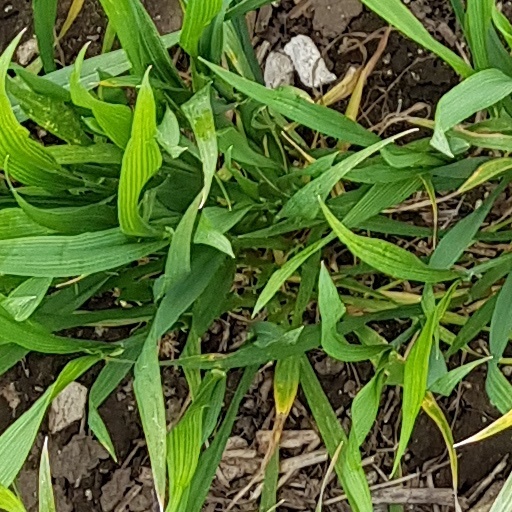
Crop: wheat